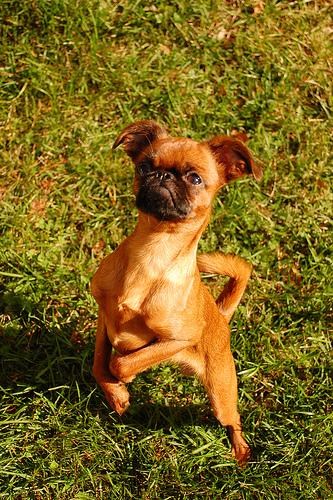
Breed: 209-n000042-Brabancon_griffo